List of prime ministers of Australia

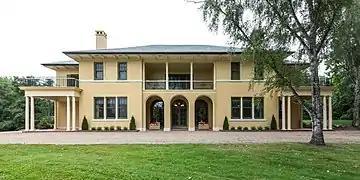
The Lodge, the official residence of the prime minister

The prime minister of Australia is the leader of the Australian Government and the Cabinet of Australia, with the support of the majority of the House of Representatives. Thirty-one people (thirty men and one woman) have served in the position since the office was created in 1901. The role of prime minister is not mentioned in the Constitution of Australia, but the prime minister is still appointed by the governor-general who under Section 64 of the constitution has the executive power to appoint ministers of state. The governor-general is appointed by the monarch of Australia based on the advice of the incumbent prime minister. Governors-general do not have fixed terms, but usually serve for five years.